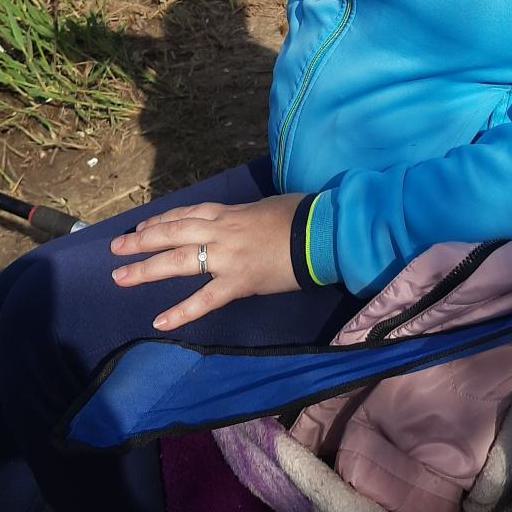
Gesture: no_gesture